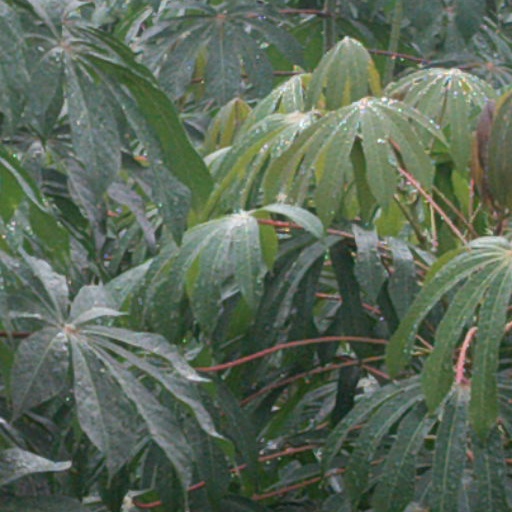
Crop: cassava